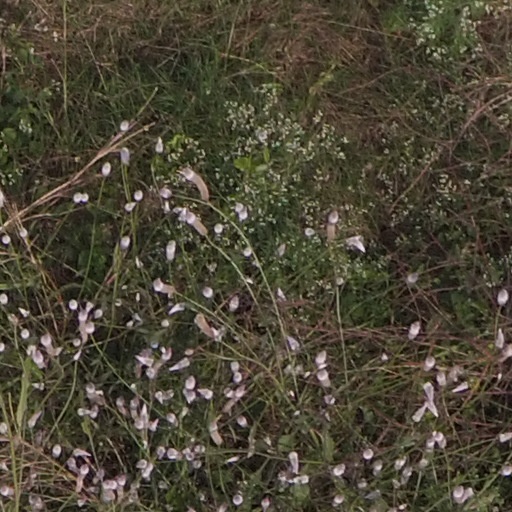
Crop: maize; corn